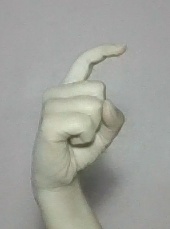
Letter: ra